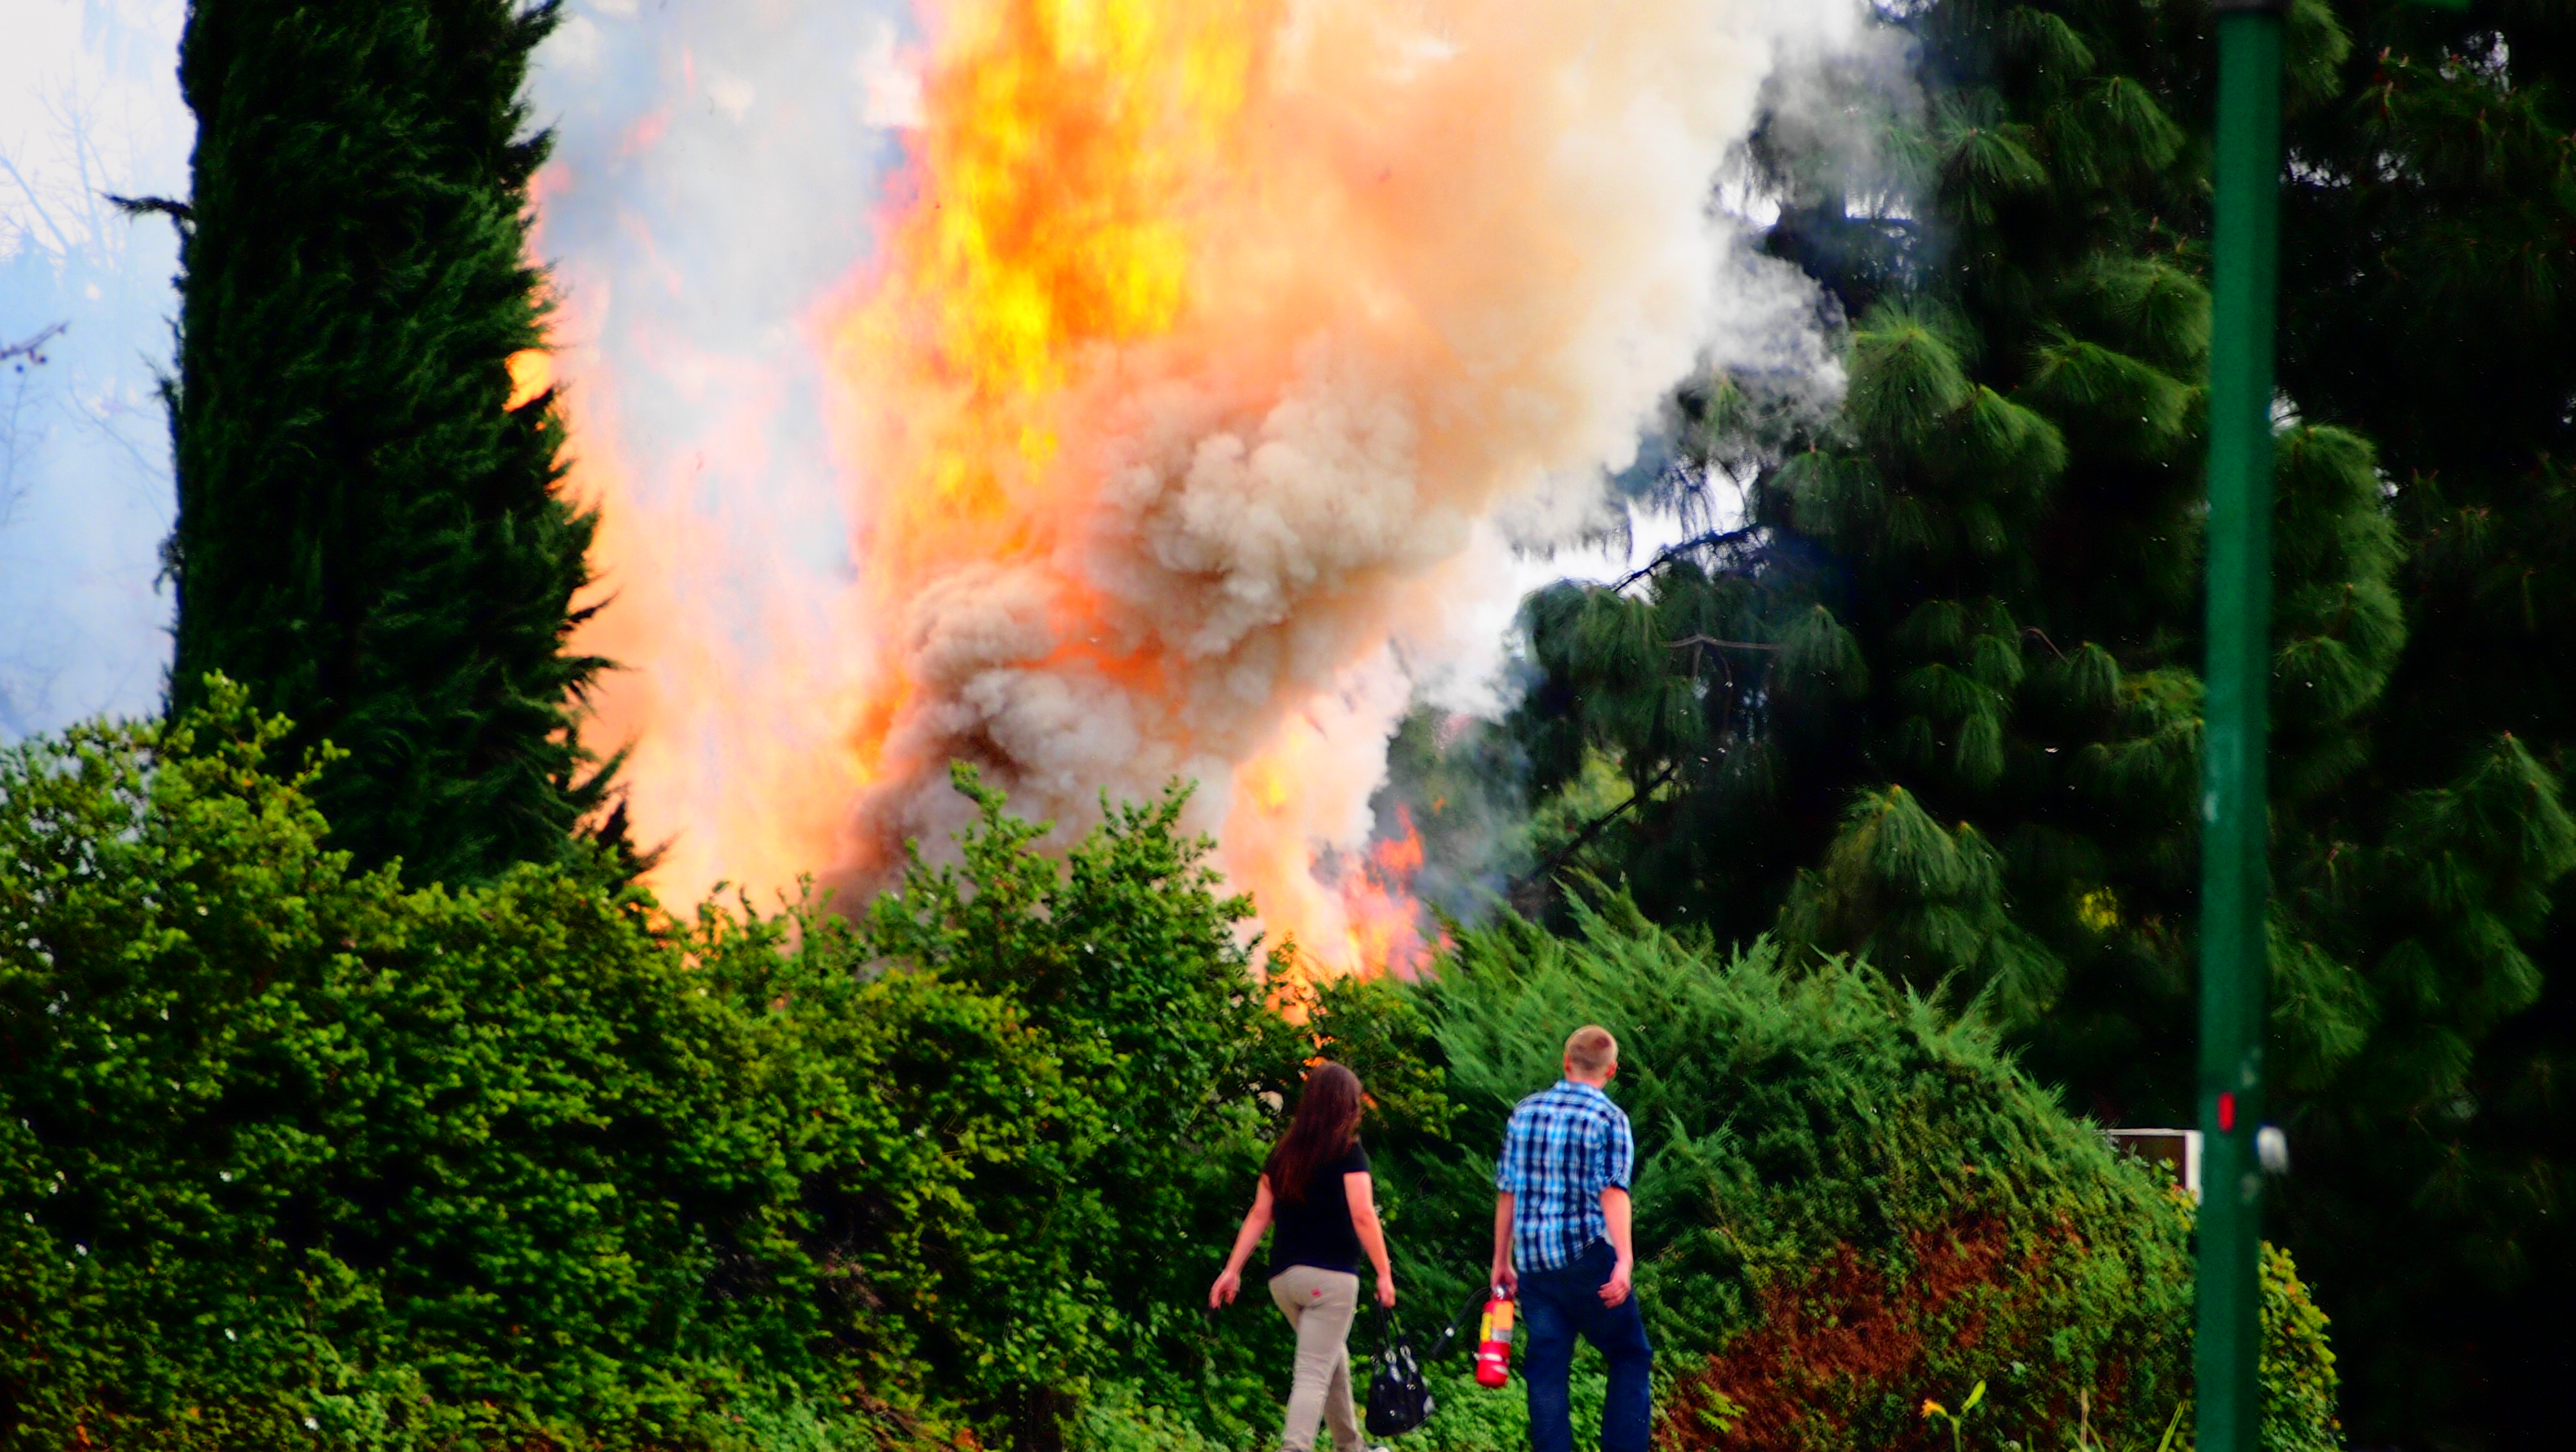
park, fire, creativecommons, police, rancho, fireman, cucamonga, milliken, screenshot, atmosphere of earth